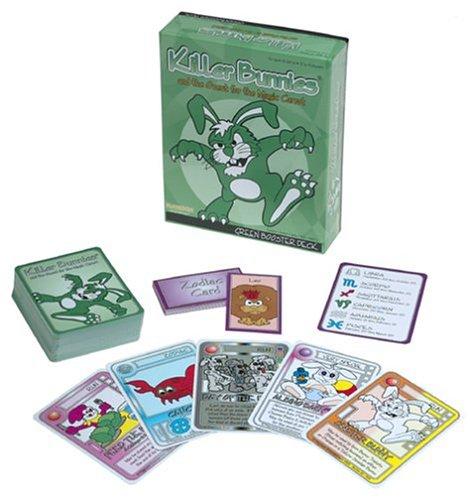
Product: Playroom Entertainment PRE44100 Killer Bunnies Green Booster PLE44100
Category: Toys & Games | Games & Accessories | Card Games | Standard Playing Card Decks
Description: Social interaction play, great for large groups.
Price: $14.93
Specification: ProductDimensions:12.9x15.5x4.1inches|ItemWeight:4.8ounces|ShippingWeight:8ounces(Viewshippingratesandpolicies)|DomesticShipping:ItemcanbeshippedwithinU.S.|InternationalShipping:ThisitemcanbeshippedtoselectcountriesoutsideoftheU.S.LearnMore|ASIN:B0002VIVLM|Itemmodelnumber:697217|Manufacturerrecommendedage:12-16years|Discontinuedbymanufacturer:Yes